Kevin Fonteyne

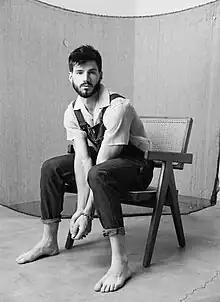

Kevin Fonteyne (born 1990) is an American actor from Portsmouth, New Hampshire. He stars as Johnny Cash on the CMT drama "Sun Records".